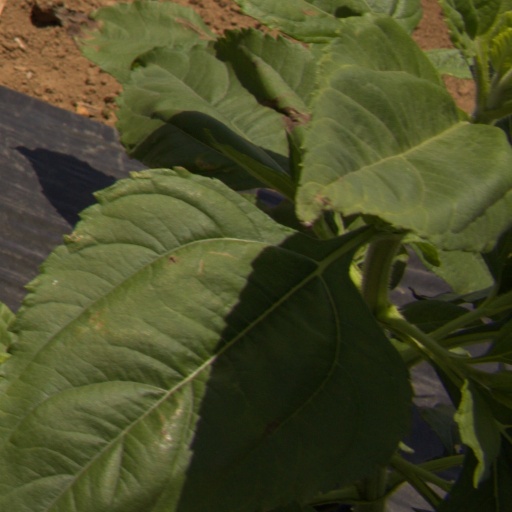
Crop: Jerusalem artichoke